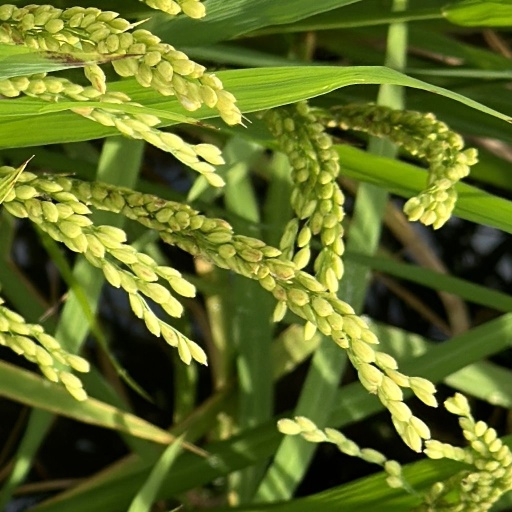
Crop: rice